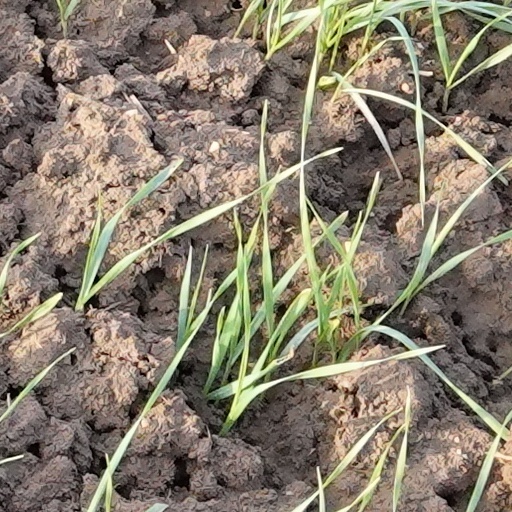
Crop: wheat